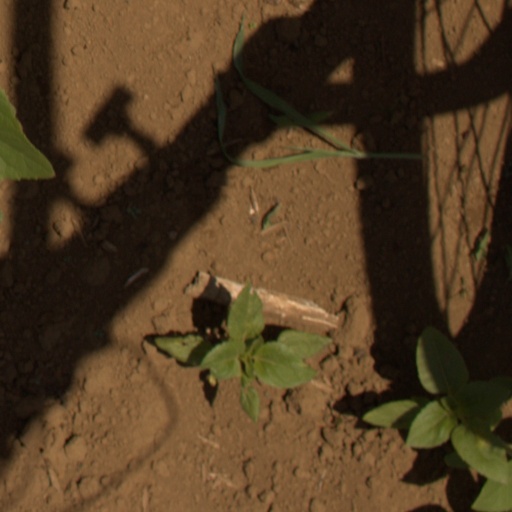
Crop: Jerusalem artichoke